Masonic Temple (Quincy, Massachusetts)

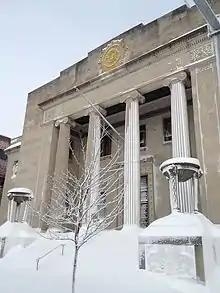
Quincy Masonic Temple during Blizzard Nemo 2013

The building was heavily damaged during a 4-alarm fire which occurred on September 30, 2013 after insulation caught fire while employees were working on a basement heat line. Most of the structure's interior and contents were destroyed, but the building's Longleaf Pine and Douglas Fir joists were able to be salvaged and recycled into flooring. The joist lumber was originally purchased from the Geo. McQuesten Company of Boston.Only the front façade of the building remains. It is hoped the entrance and facade will be preserved and incorporated into any future redevelopment of the site.